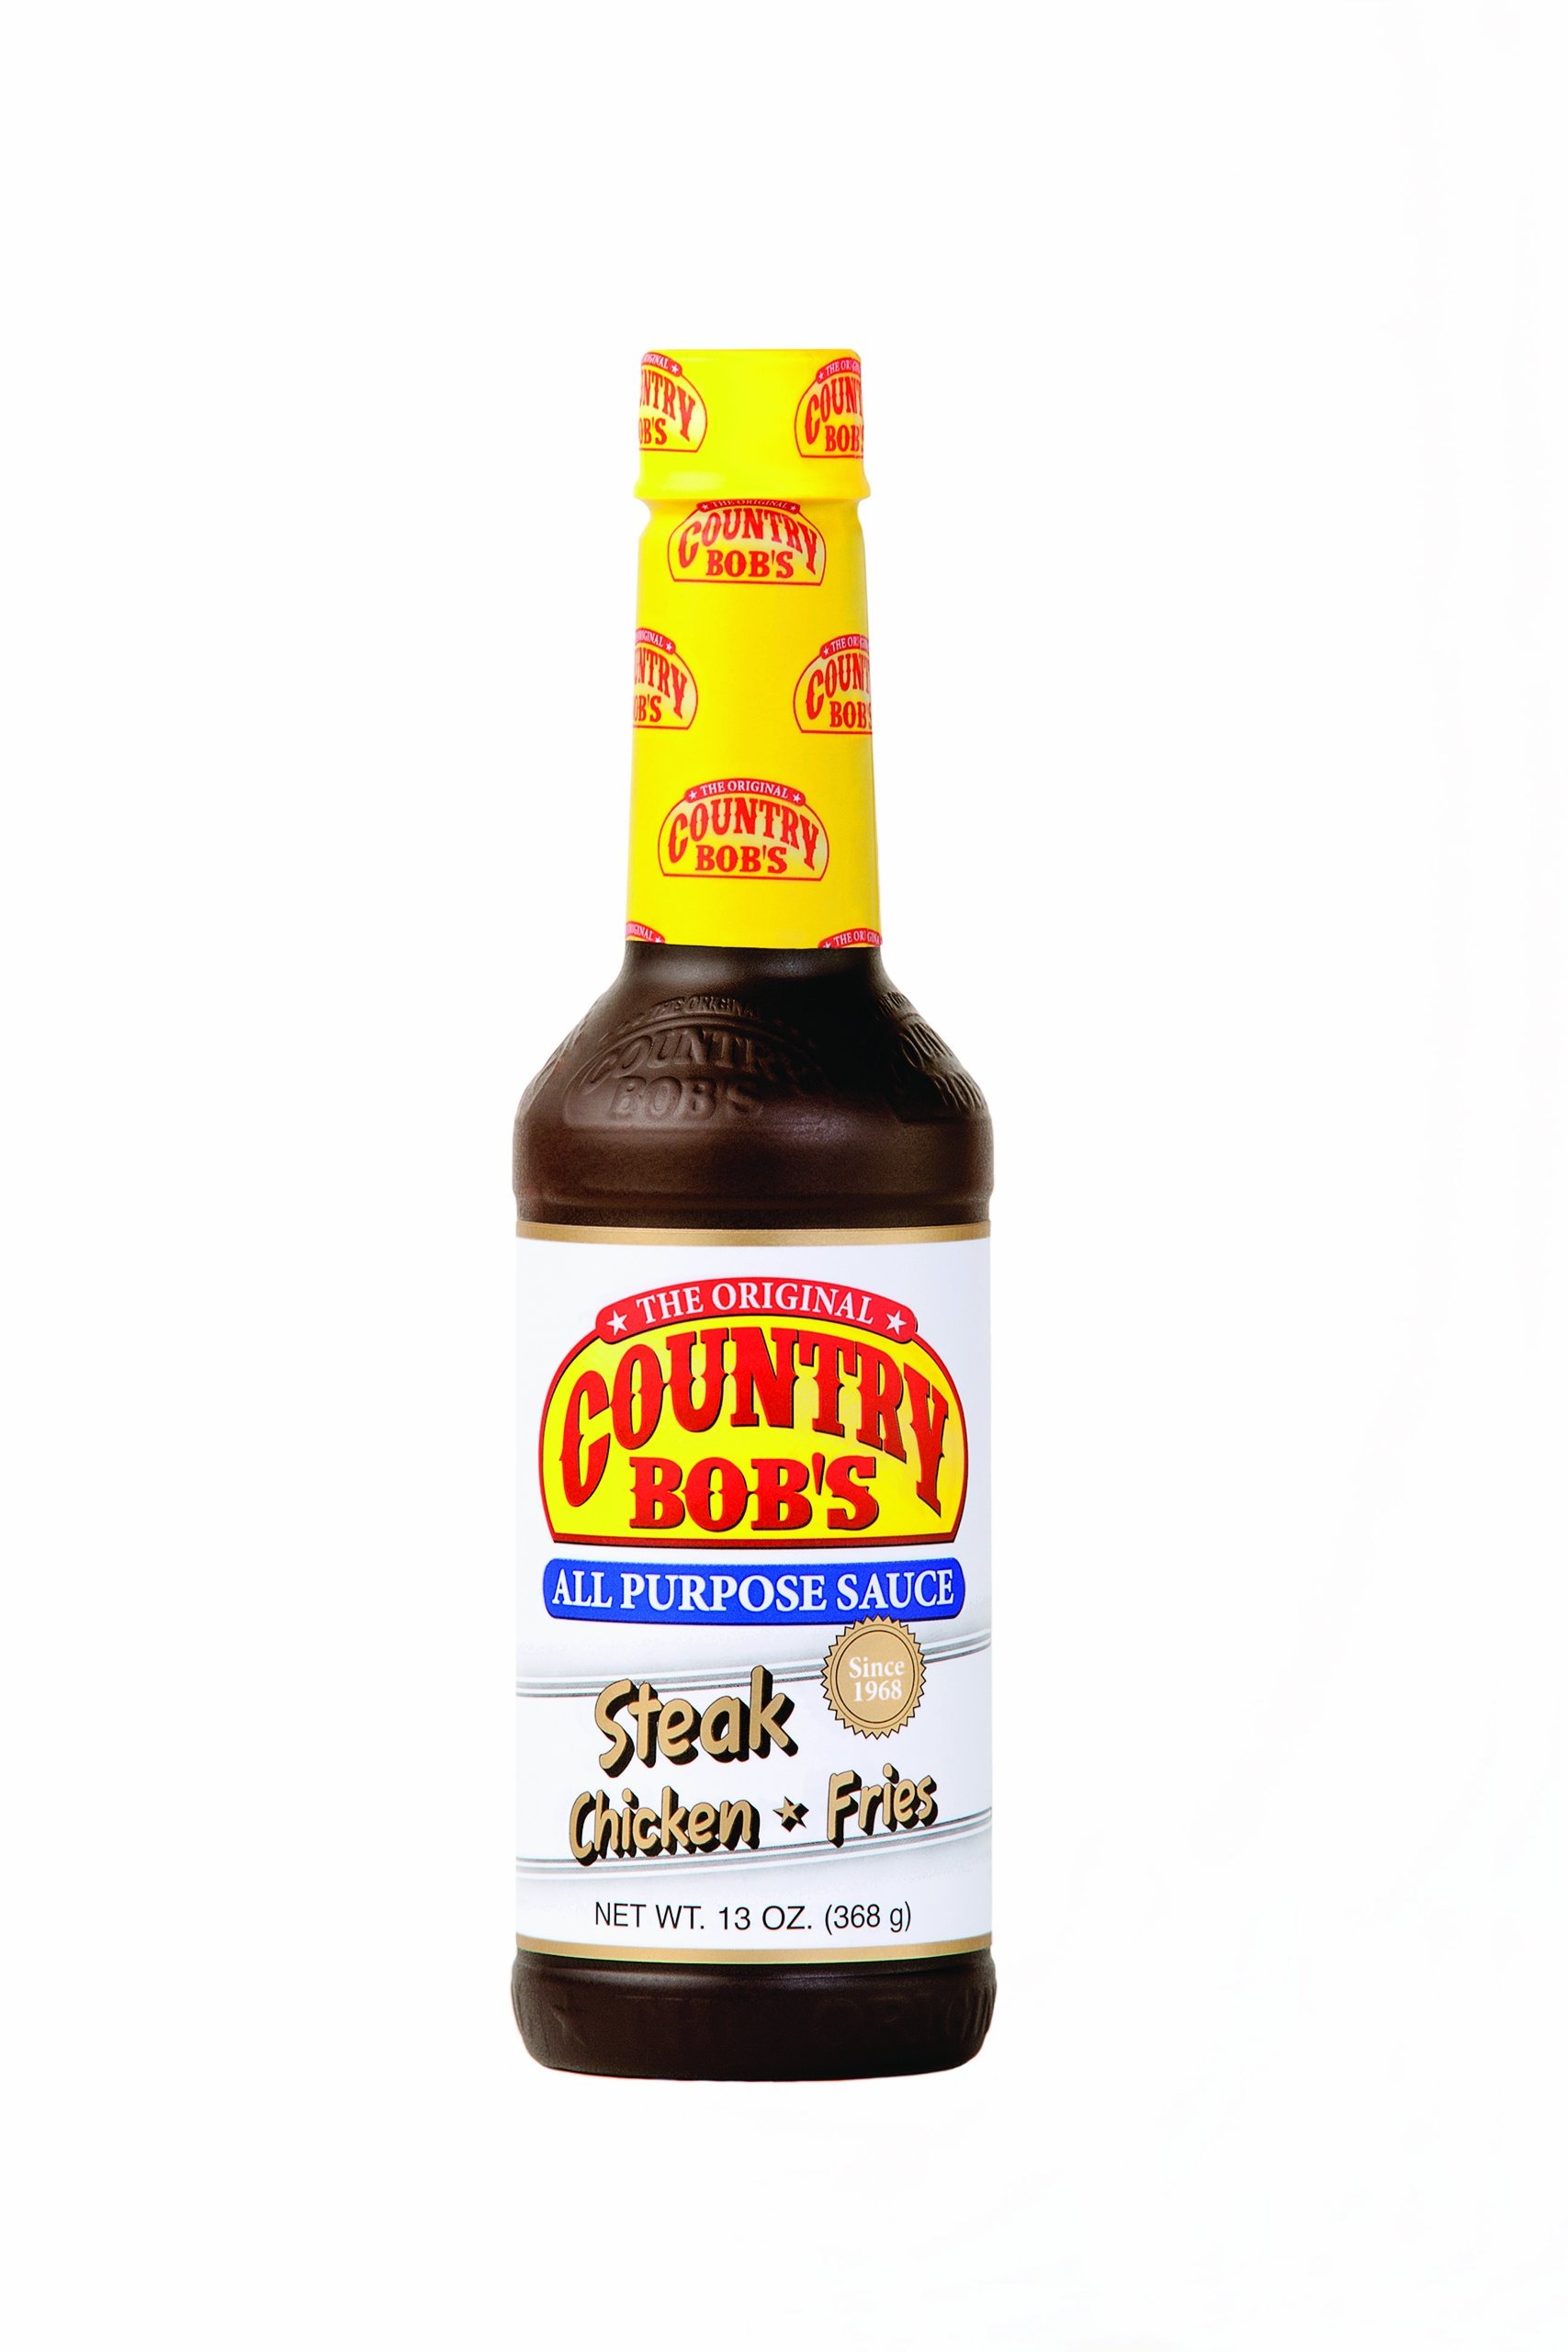
Item Name: Country Bob's All Purpose Sauce, 13 Ounce (Pack of 12)
Bullet Point: 13 ounce bottles of all purpose sauce
Value: 156.0
Unit: Ounce

Price: 68.95